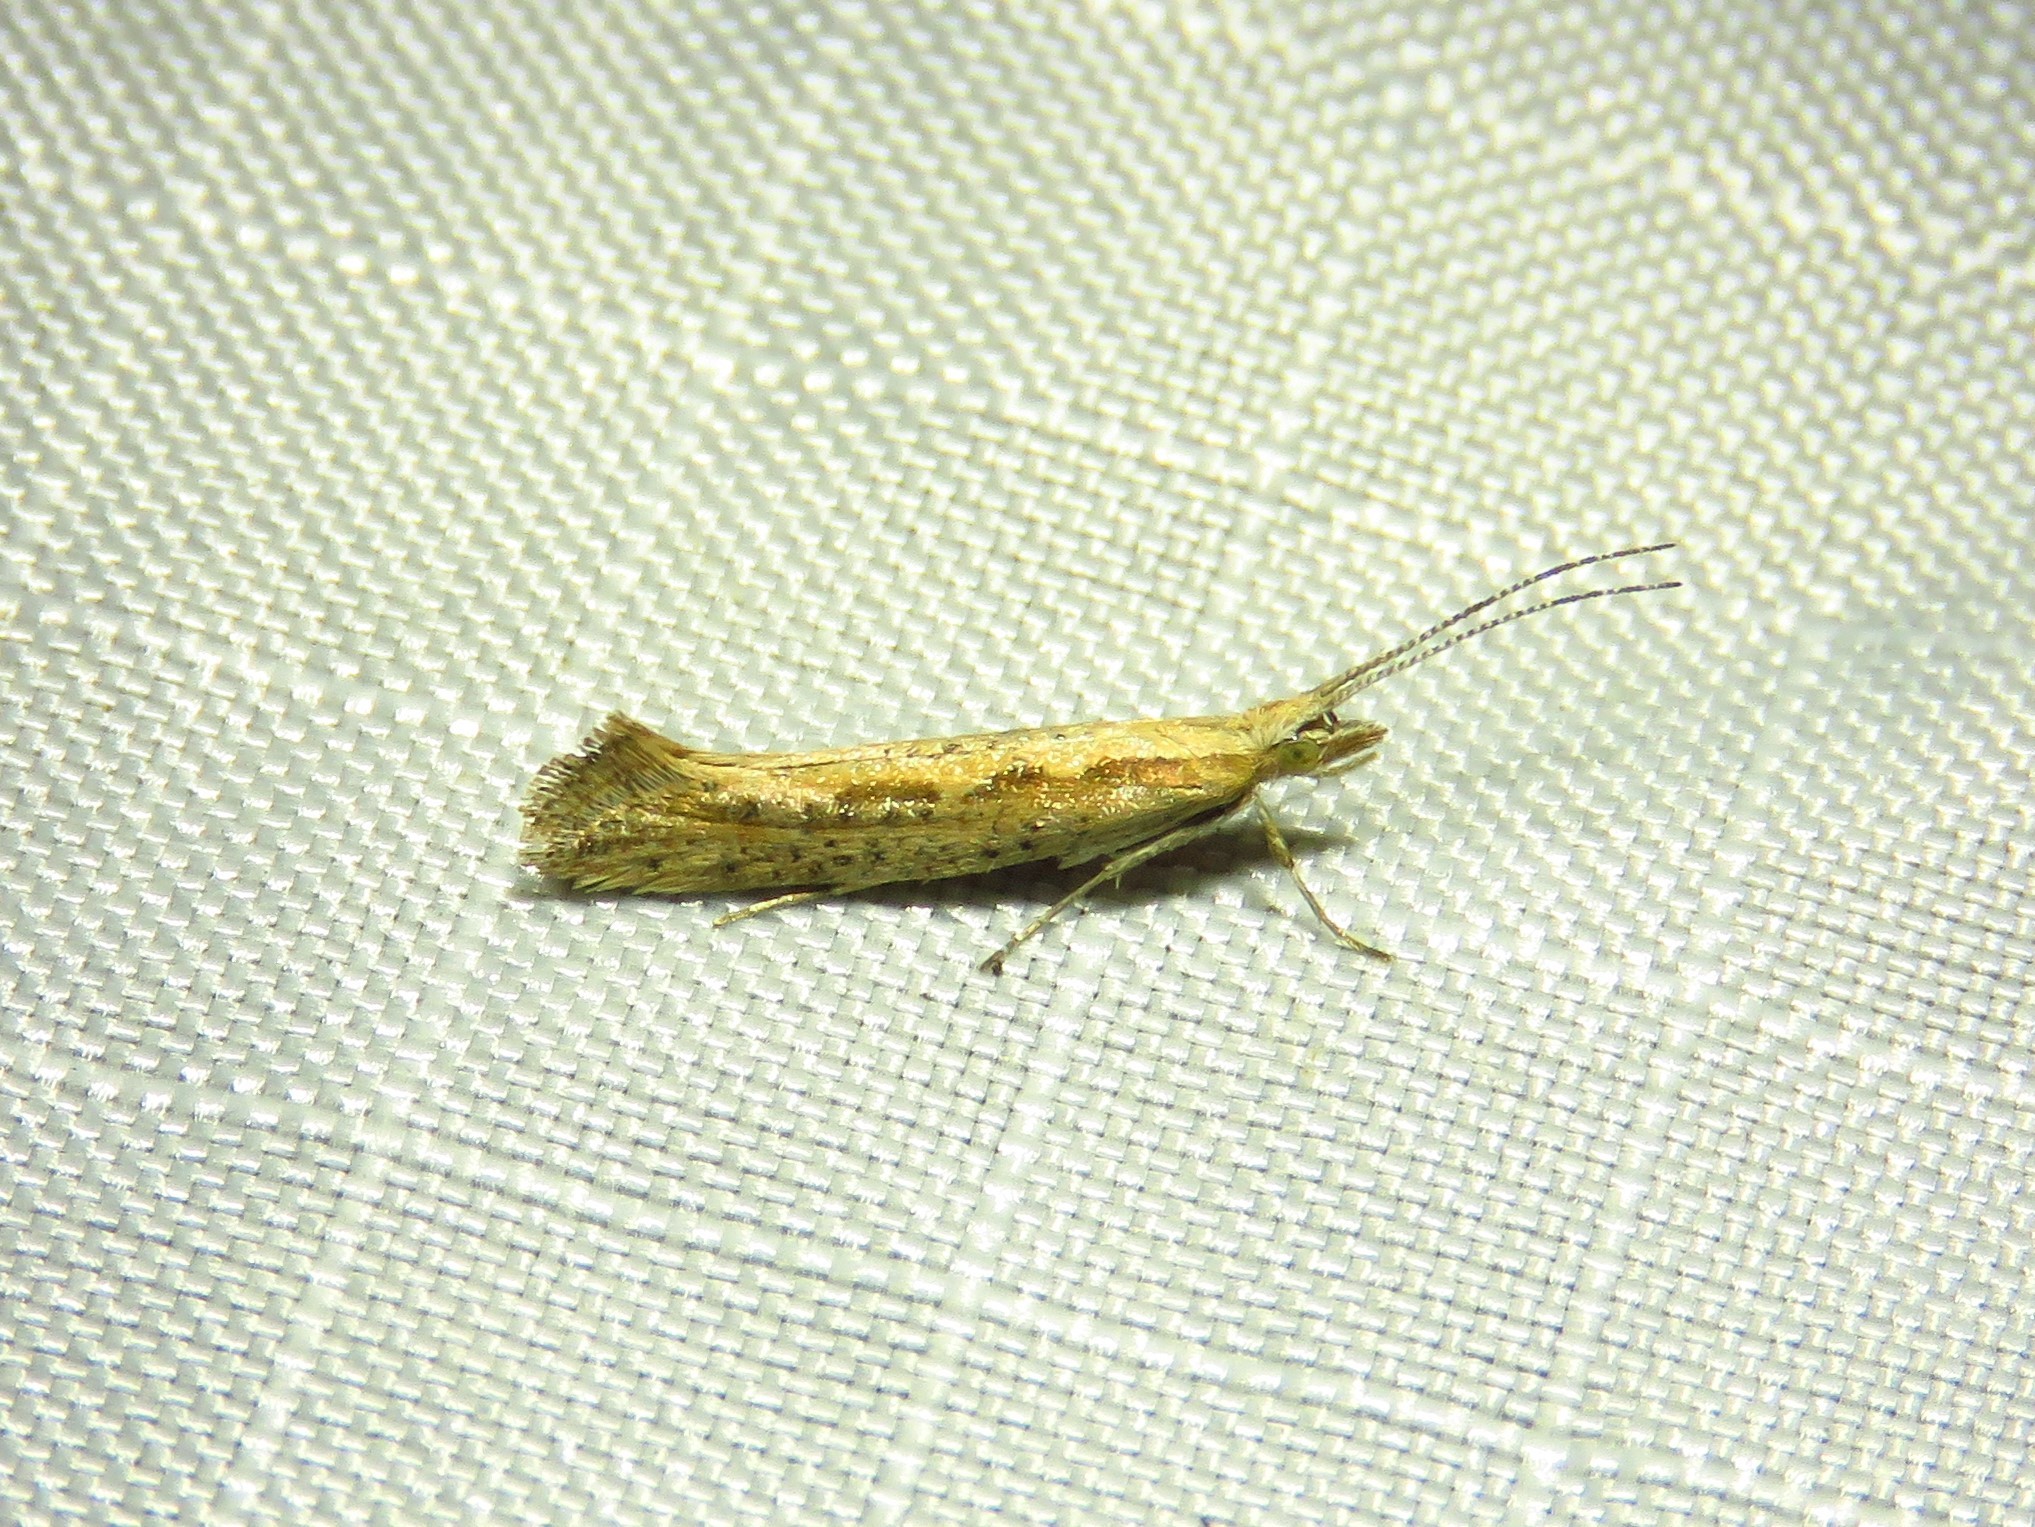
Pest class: diamondback_moth